Roman Catholic Diocese of Toul

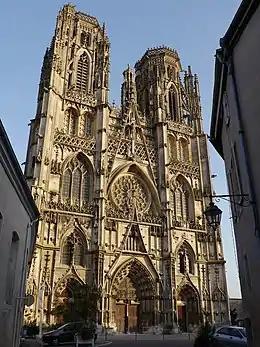
Toul Cathedral

The Diocese of Toul was a Roman Catholic diocese seated at Toul in present-day France. It existed from 365 until 1802. From 1048 until 1552 ("de jure" until 1648), it was also a state of the Holy Roman Empire.